Nash Ambassador

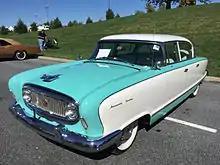
1955 Nash Ambassador Custom sedan LeMans

For the 1948 model year, Nash introduced a significant new body style: a convertible was added to the Ambassador range. This open-body style was a distinct offering, with Nash producing 1,000 examples of this one-year-only convertible. Due to its limited production and the widespread demand for new cars in the post-war era, the automaker reportedly allocated only one convertible to its major dealerships. Production for all Ambassador models in 1948 increased to approximately 50,000 cars.